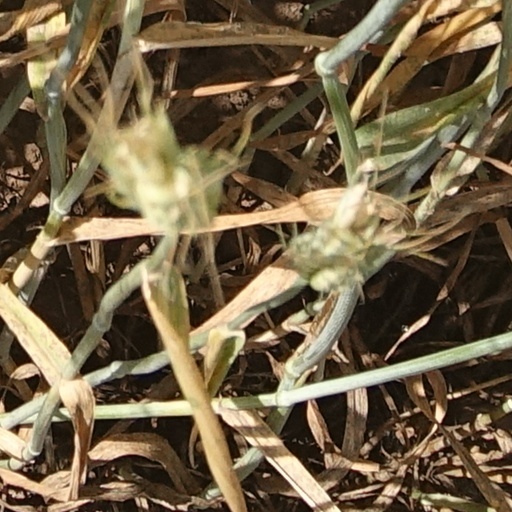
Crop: wheat